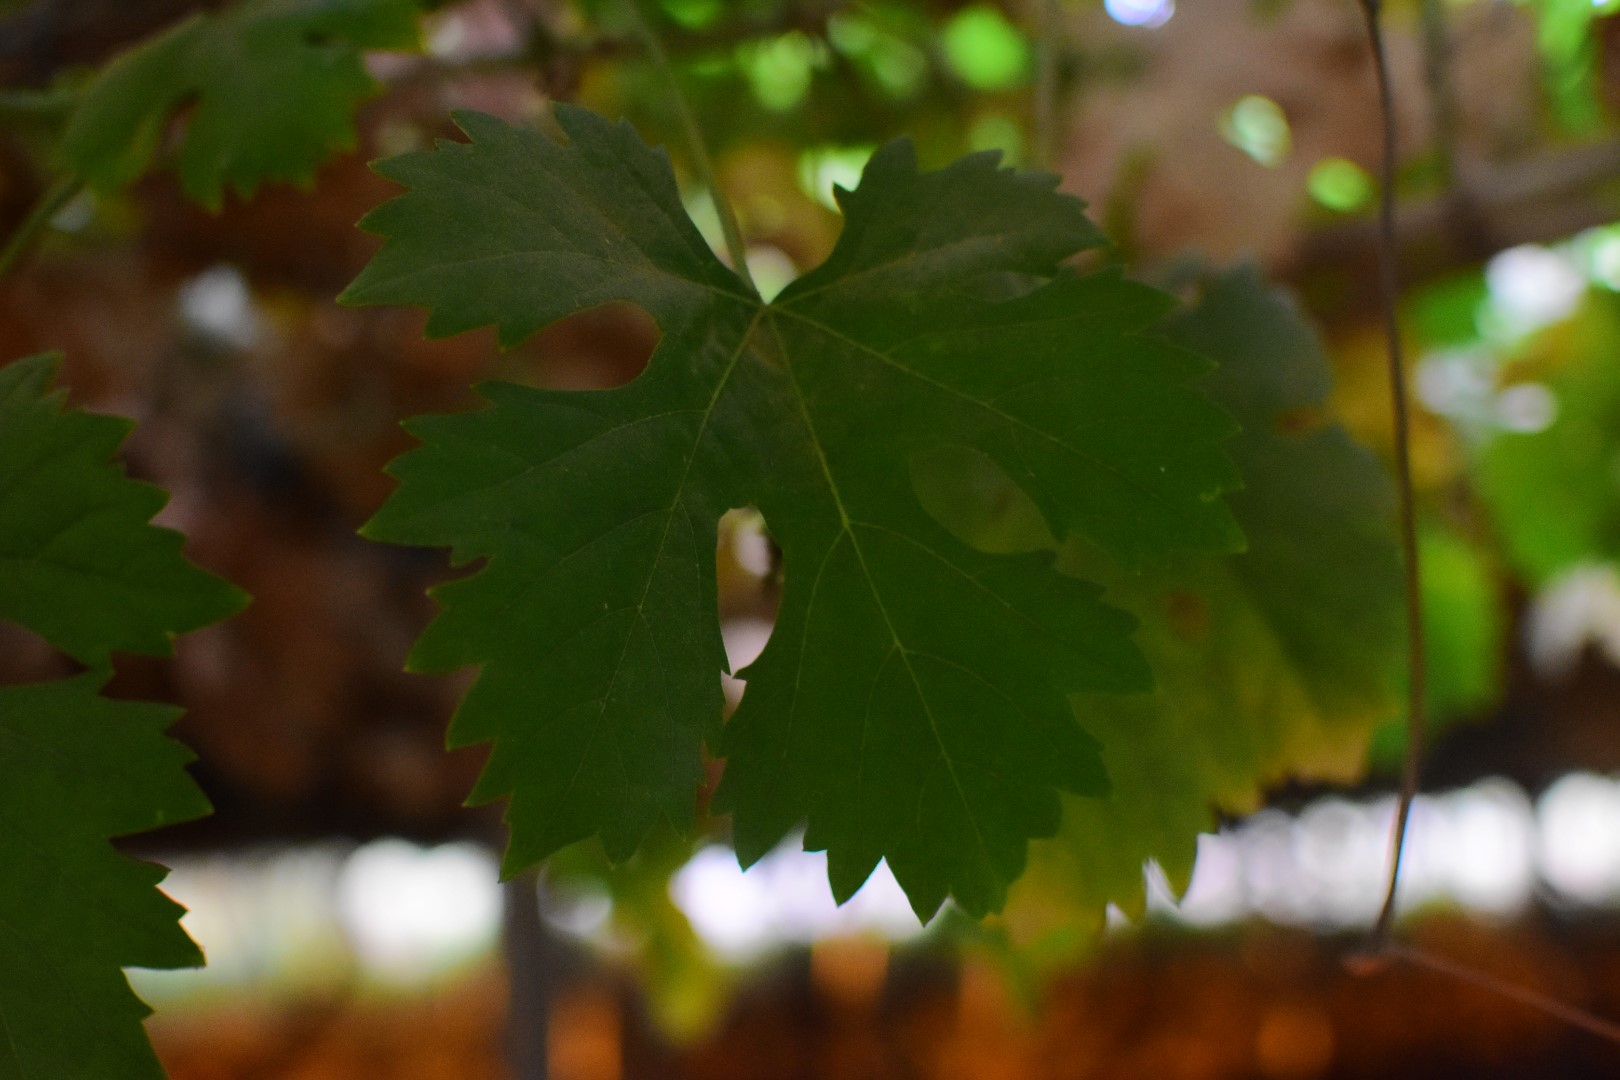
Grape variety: Aswud Balad